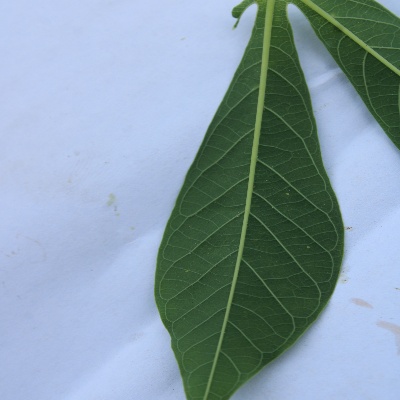
Crop: Cassava
Condition: healthy